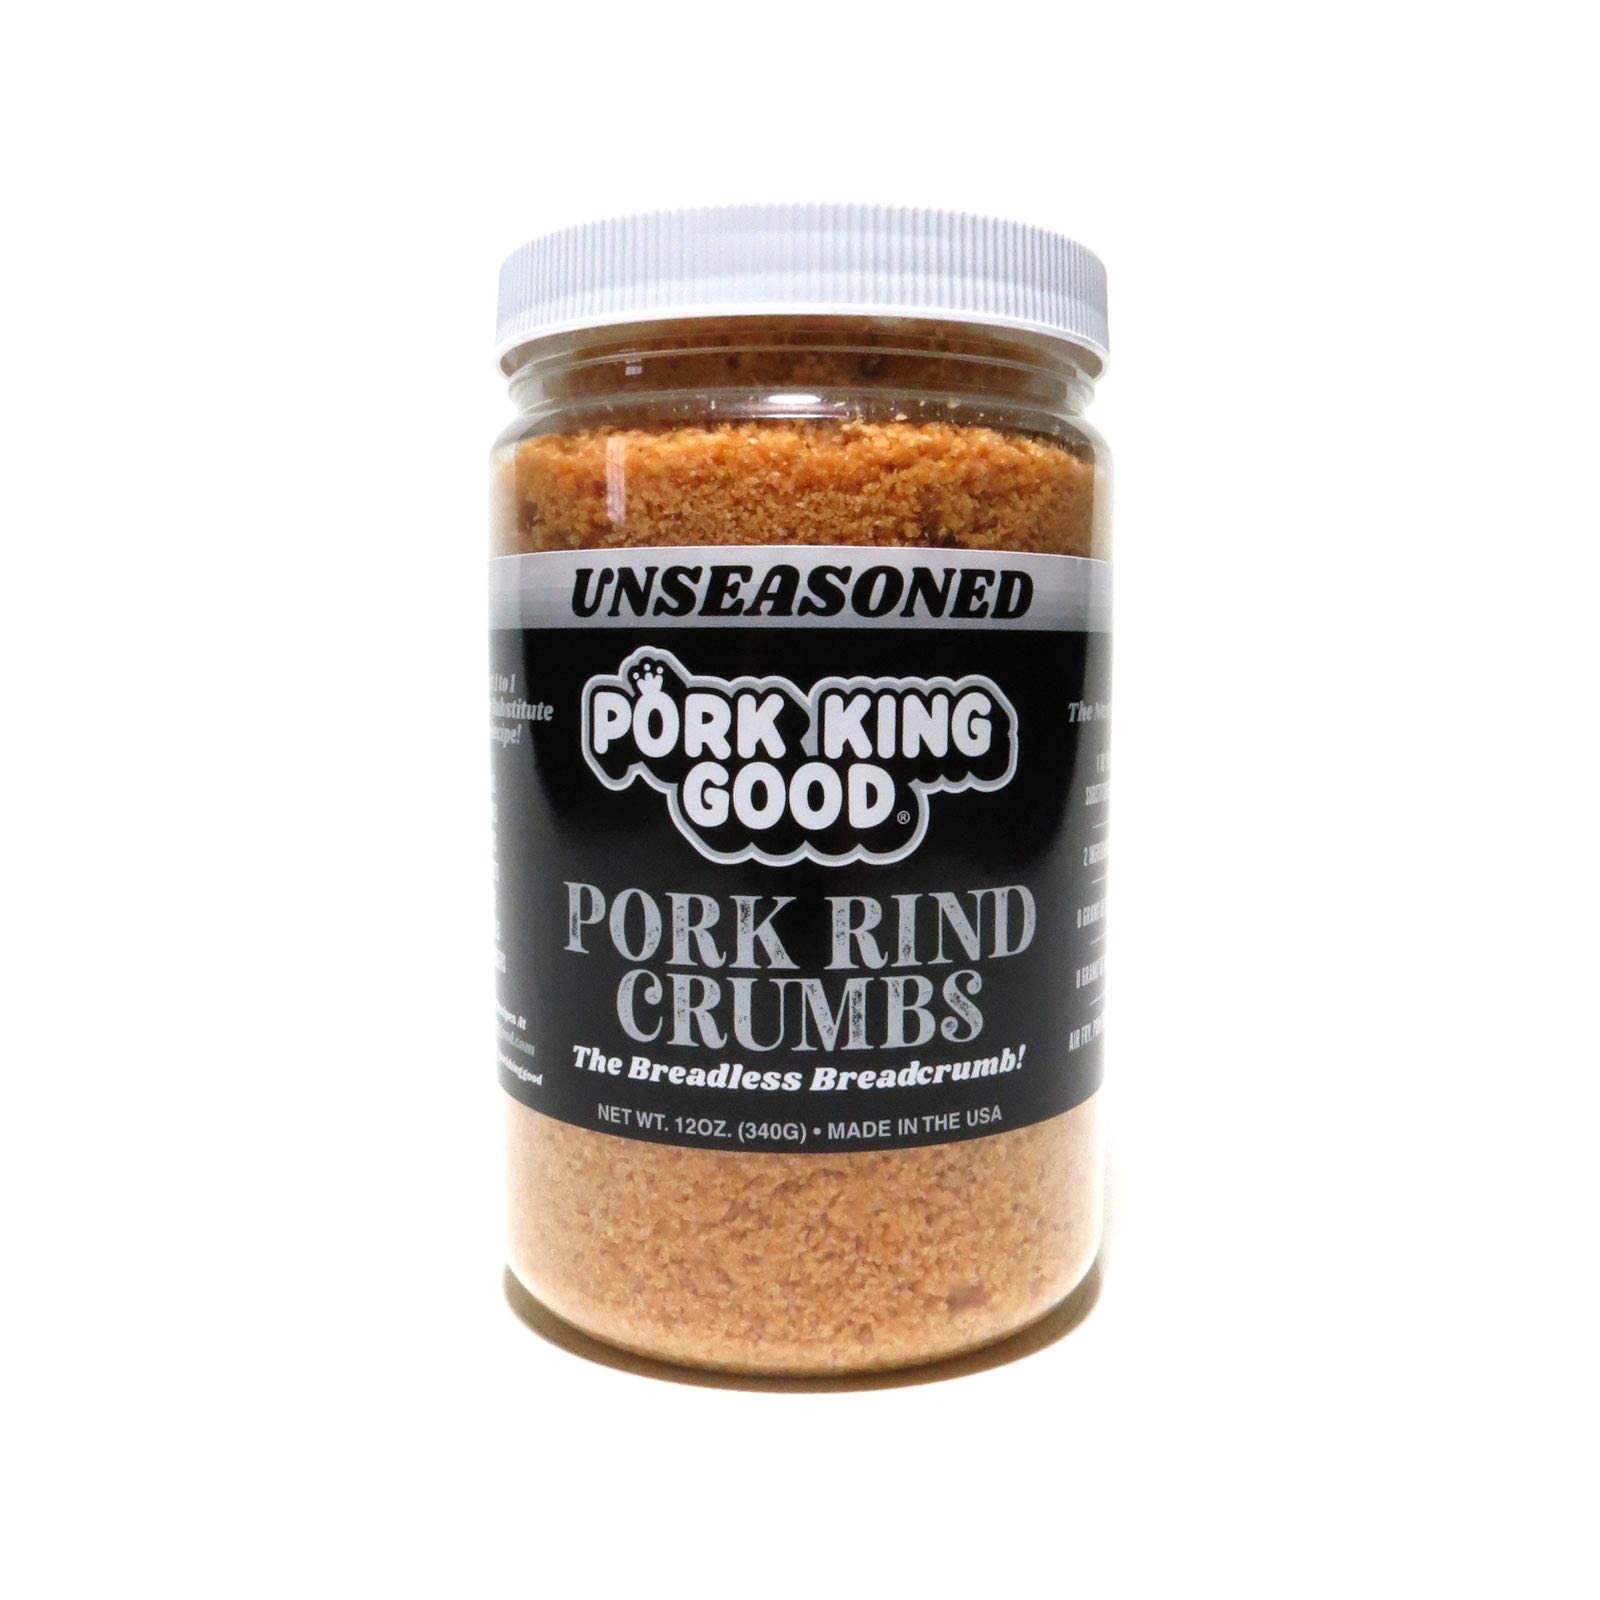
Item Name: Generic P.ork King Good Unseasoned Pork Rind Crumbs 12 oz (Pack of 6)
Bullet Point 1: Premium Quality: Made from freshly baked bread to ensure the highest quality and flavor.
Bullet Point 2: Versatile Use: Perfect for breading meats, vegetables, and seafood, or as a topping for casseroles and salads.
Bullet Point 3: Crispy Texture: Adds a delicious, crunchy texture to your dishes, enhancing the overall eating experience.
Bullet Point 4: Ethically Sourced: Ingredients are sourced sustainably and ethically, supporting fair trade practices.
Bullet Point 5: Easy to Use: Comes in a resealable bag or container to keep breadcrumbs fresh and easy to store.
Product Description: Create delicious, low-carb dishes with these unseasoned pork rind crumbs. Perfect for breading and cooking.
Value: 12.0
Unit: Ounce

Price: 76.99